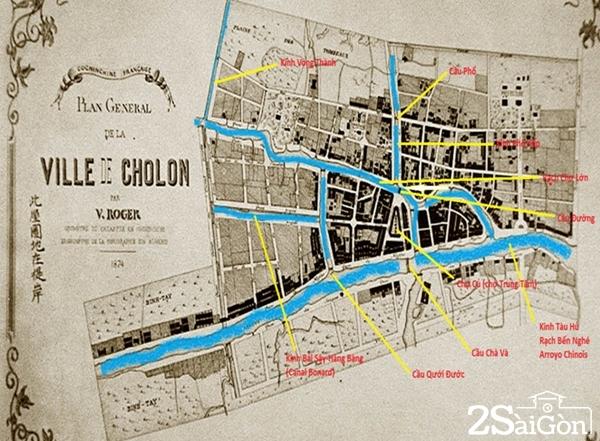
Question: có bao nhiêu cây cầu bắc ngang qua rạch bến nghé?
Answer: có một cây cầu bắc ngang qua rạch bến nghé